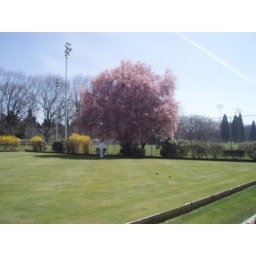
Next to the bocce ball court, we have the people dressed in white playing croquet.